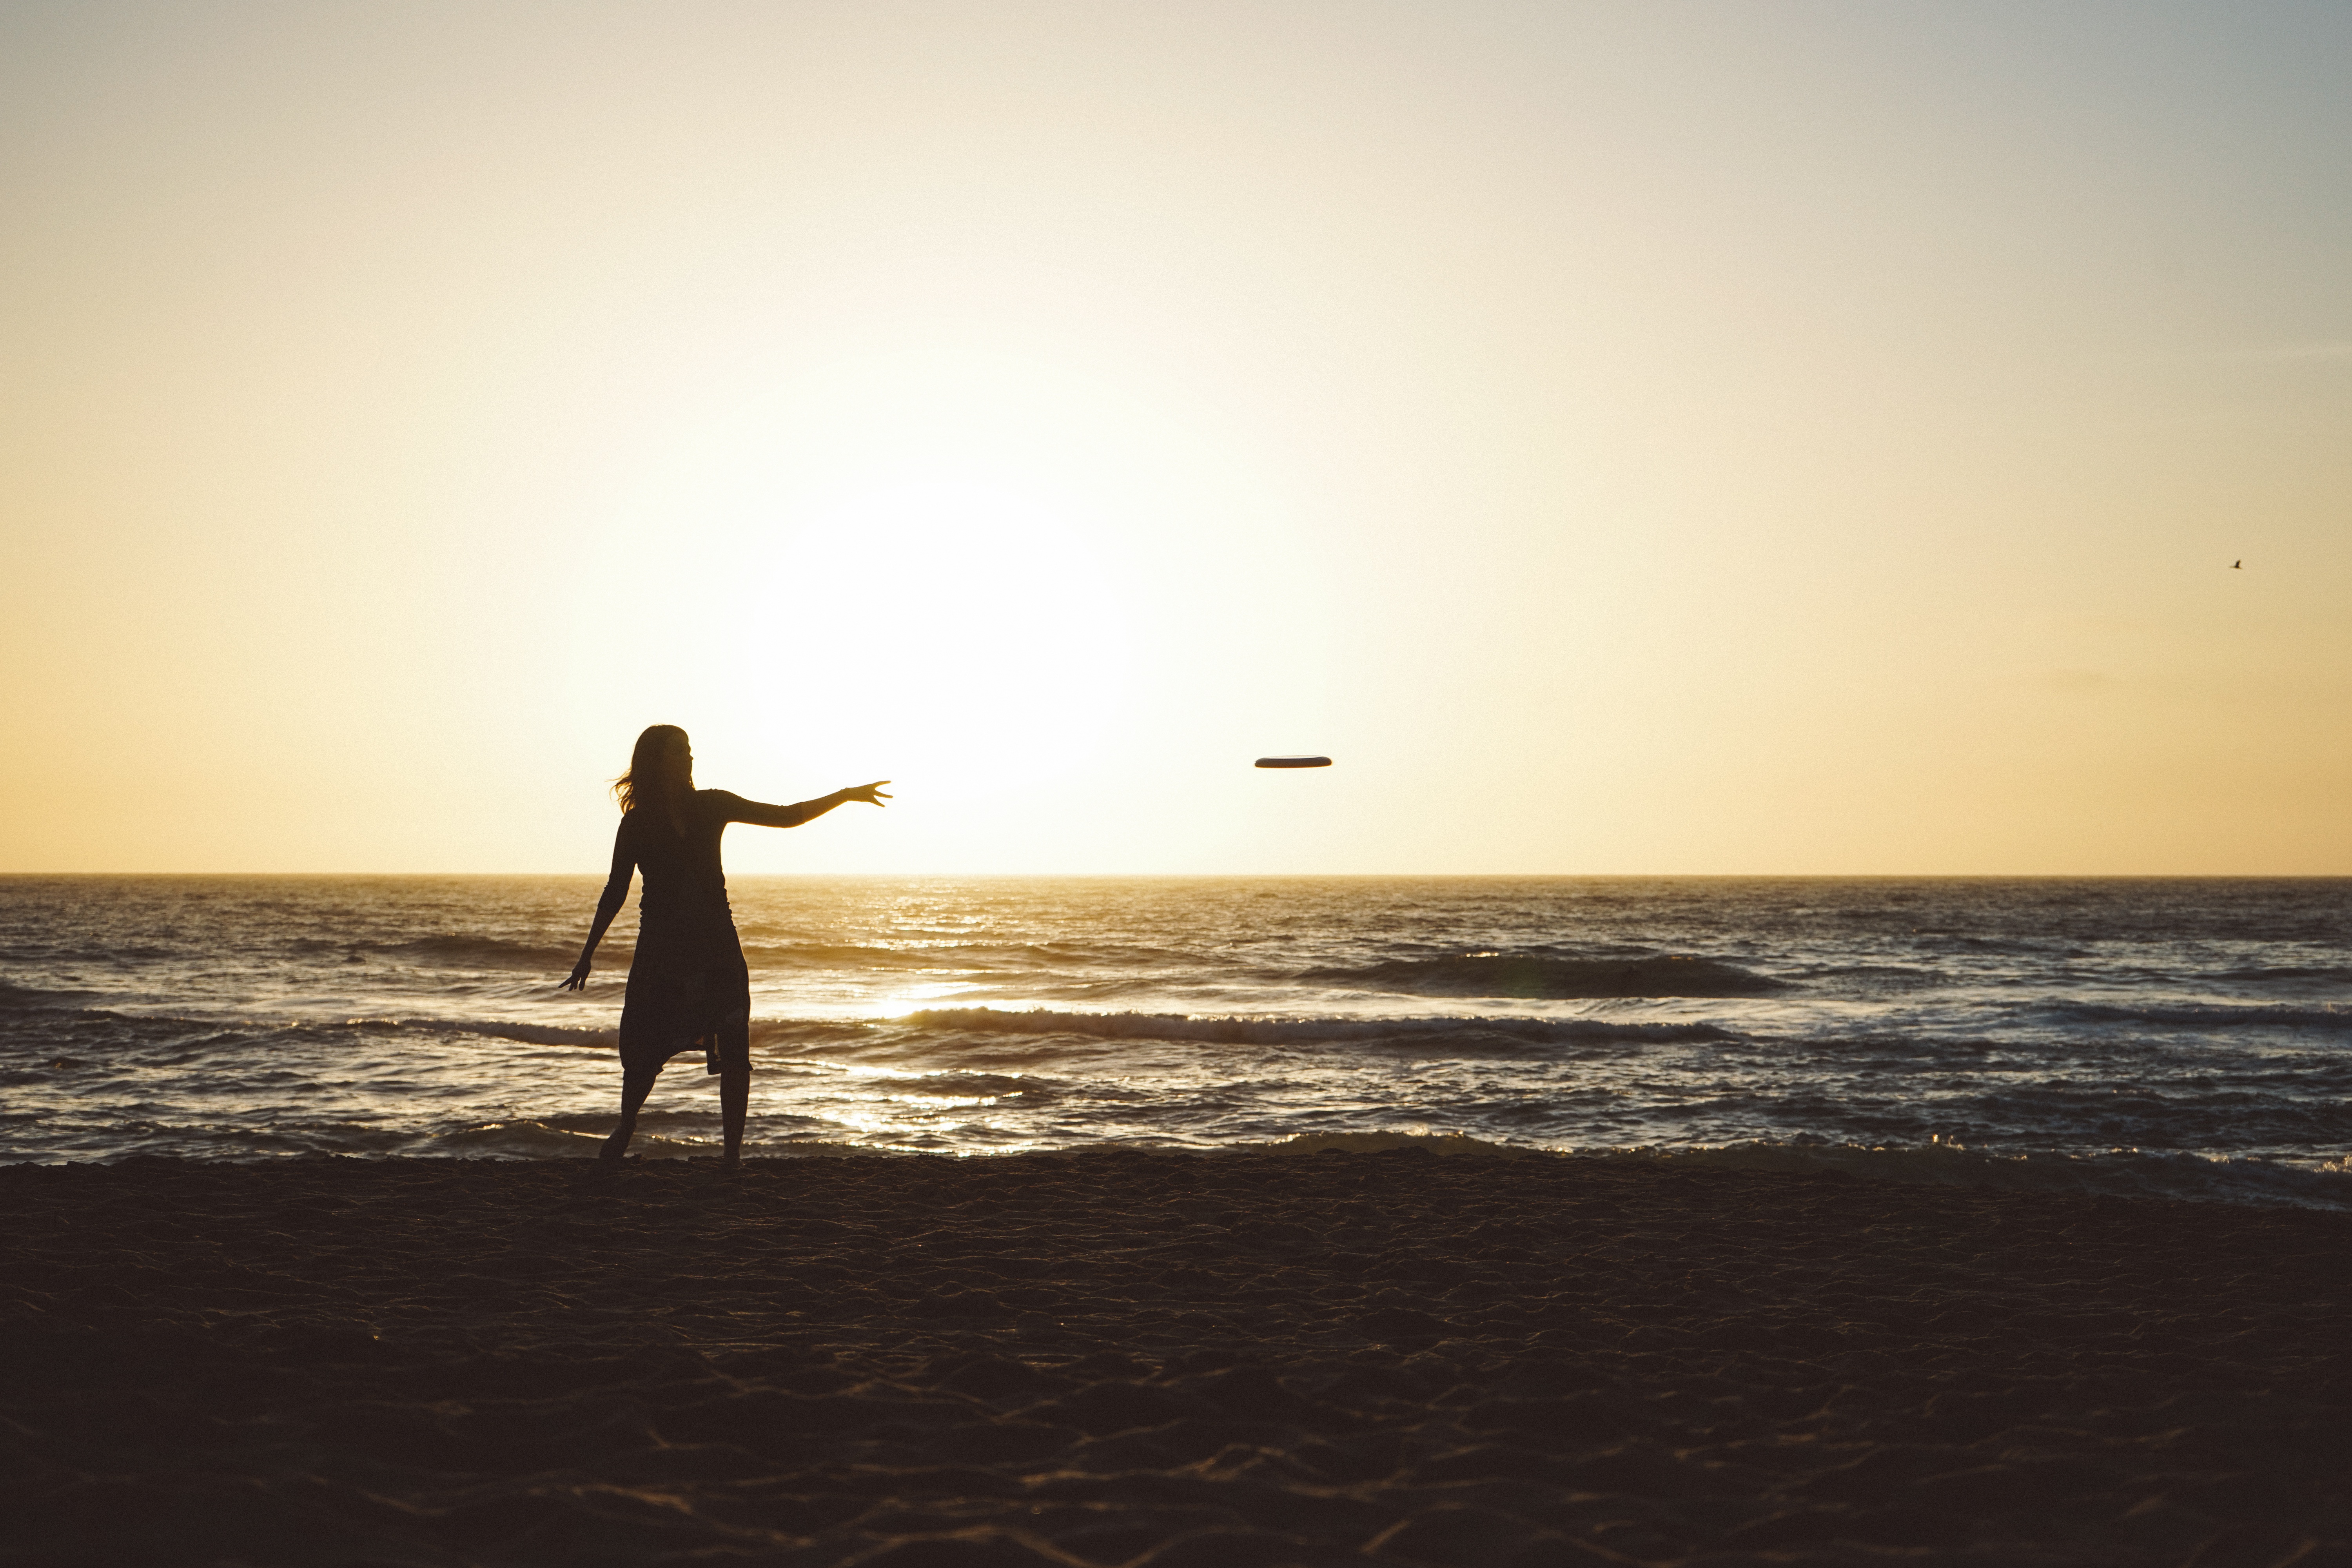
beach, sea, coast, sand, ocean, horizon, sun, sunrise, sunset, sunlight, morning, shore, wave, dawn, dusk, evening, body of water